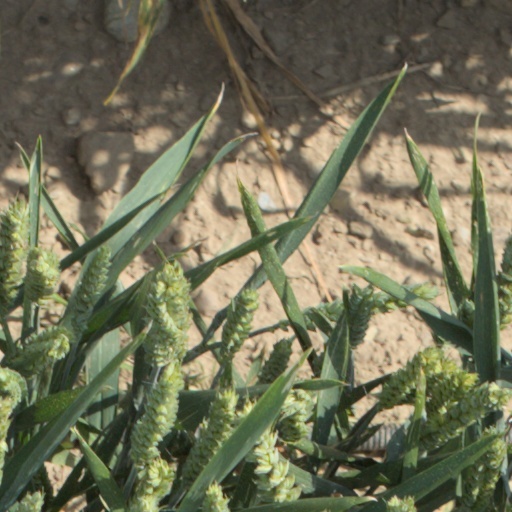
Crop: wheat